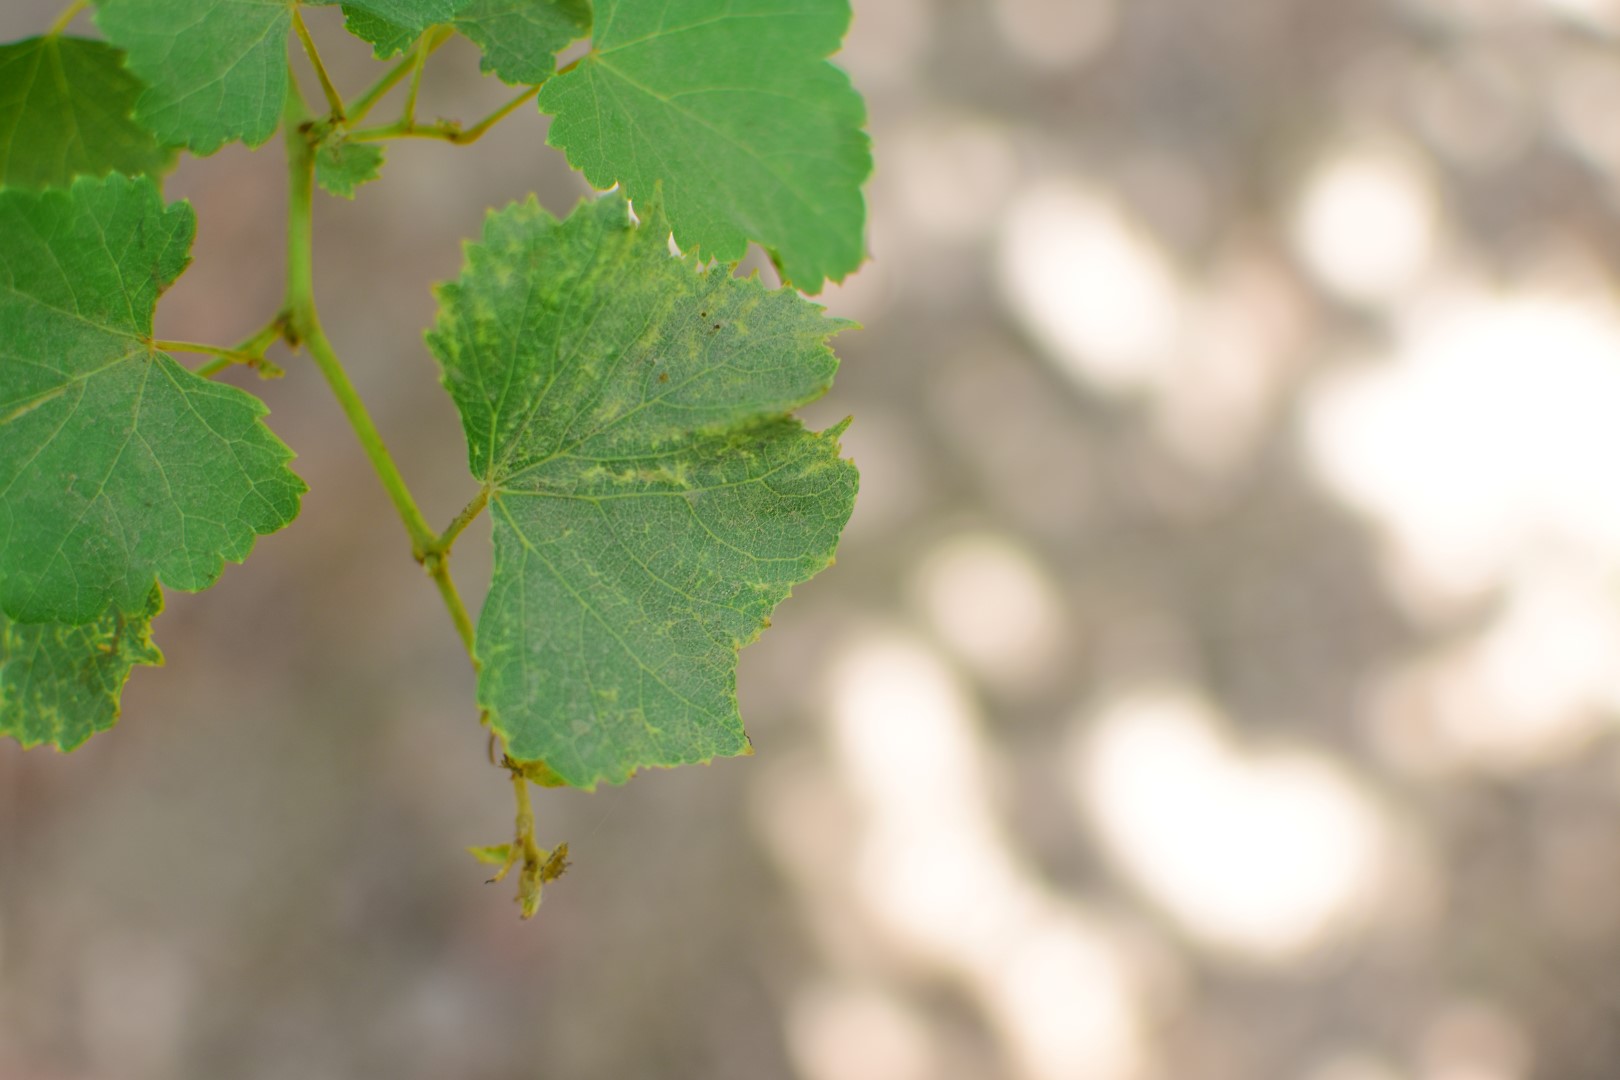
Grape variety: Frinsi